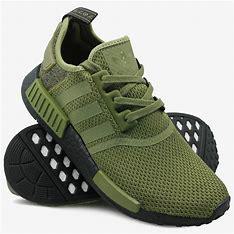
Brand: Adidas
Model: NMD